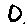
Label: 0